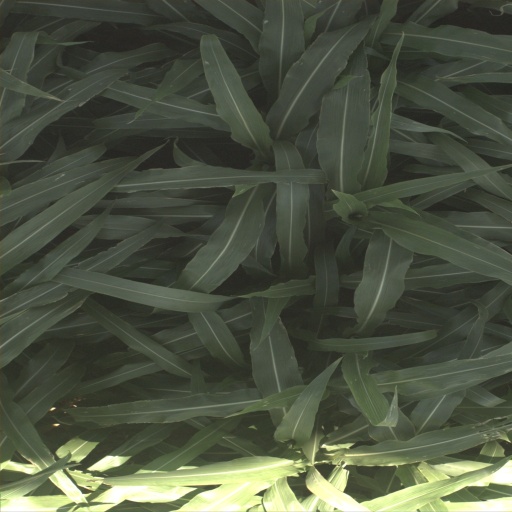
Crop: sorghum